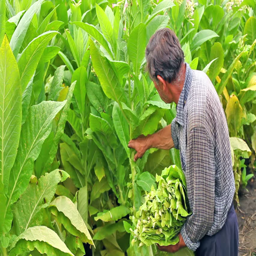
an old men picks the leaves of tobacco in a field